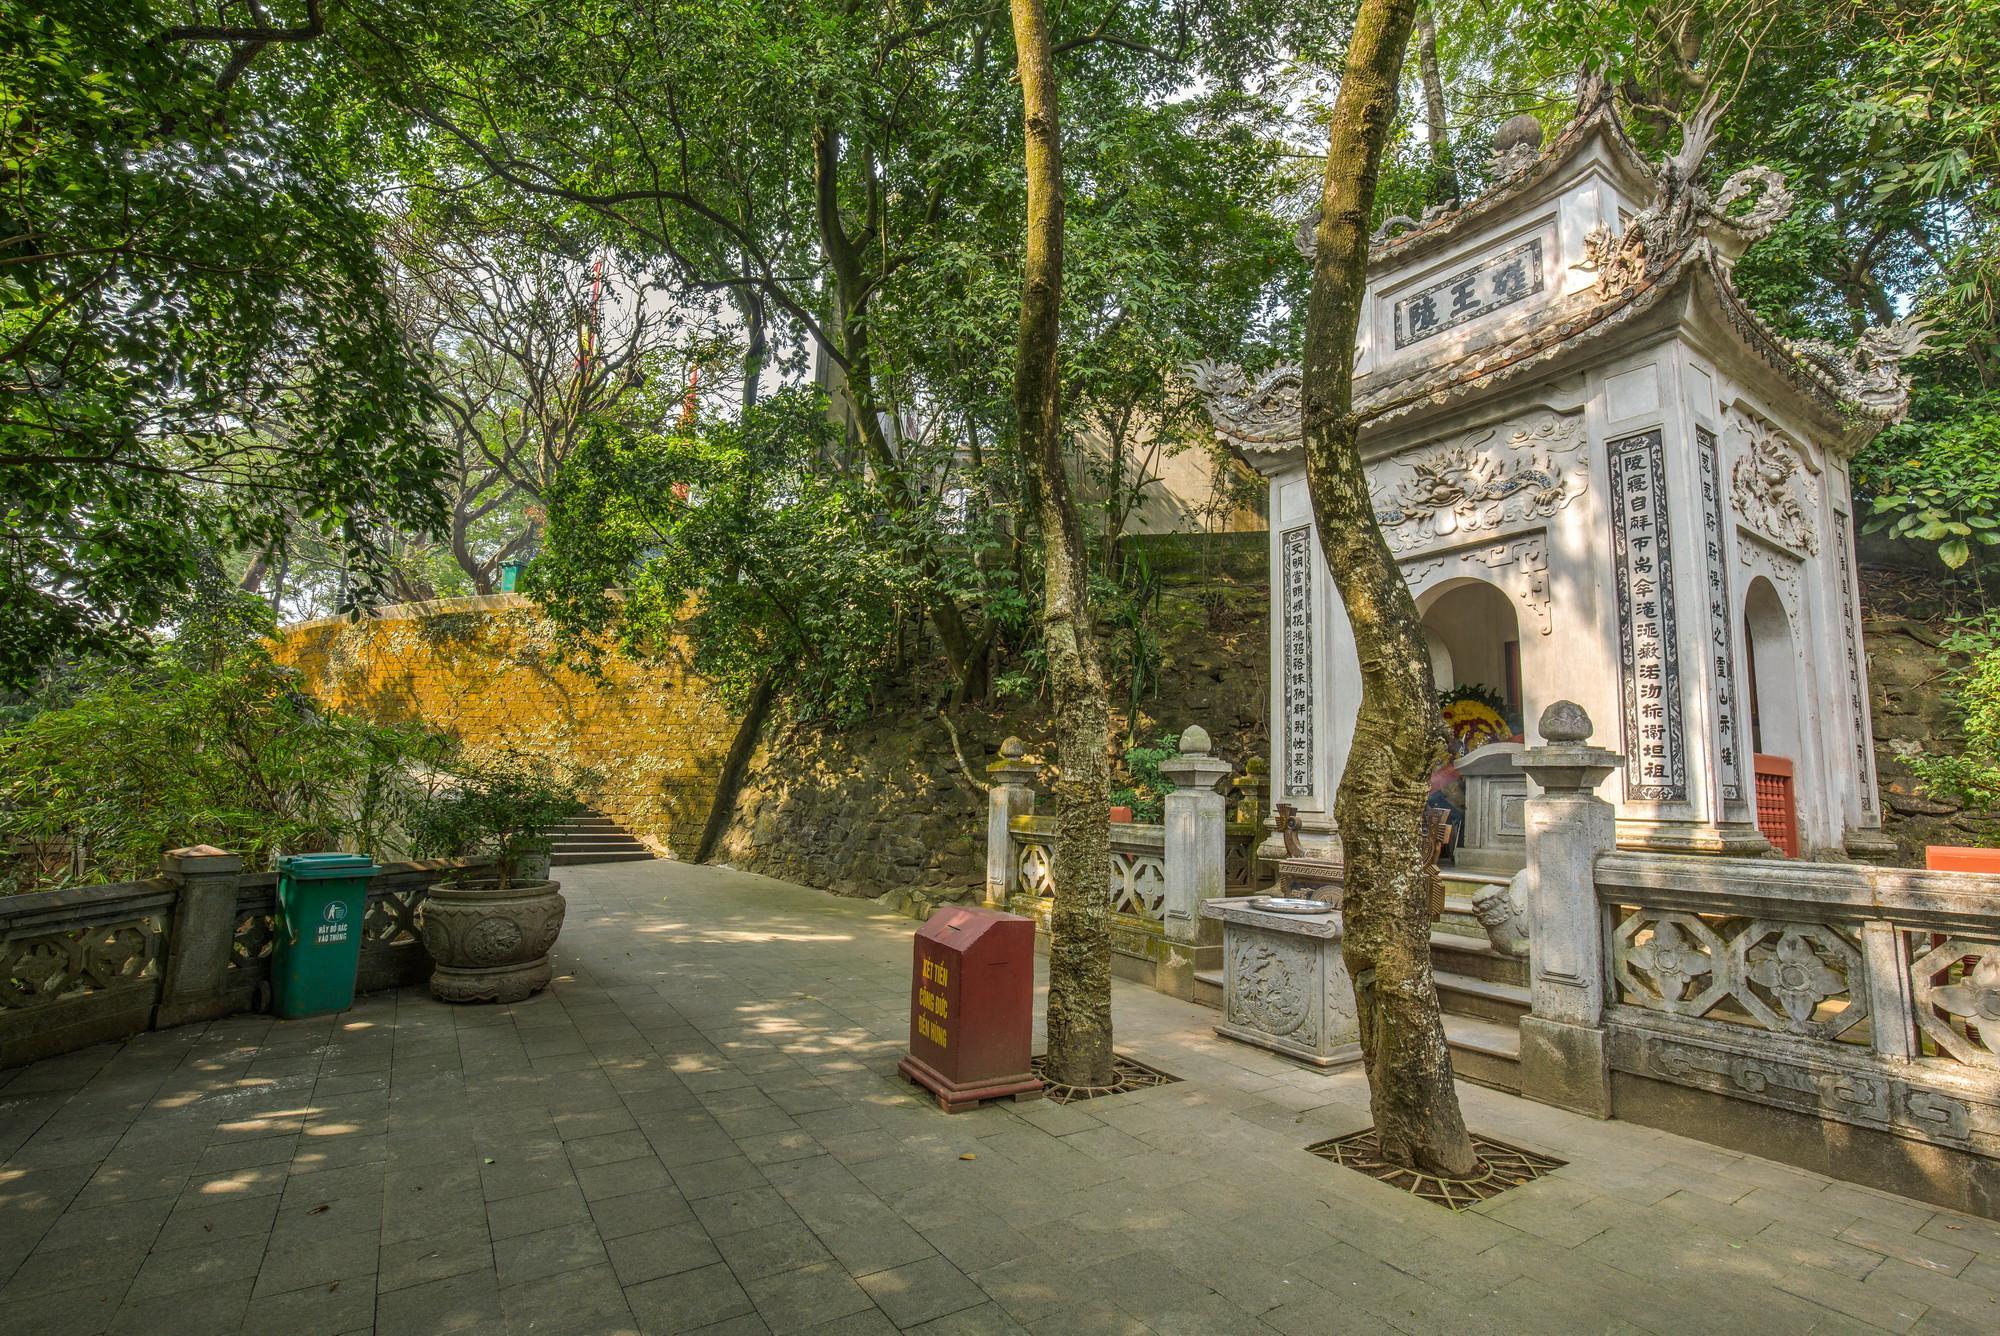
có hai cái cây cổ thụ ở phía trước ngôi miếu